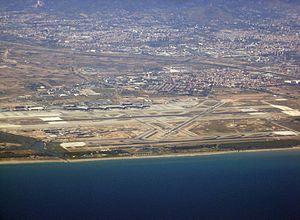
El Prat de Llobregat est une commune de la province de Barcelone, en Catalogne, en Espagne, de la comarque de Baix Llobregat.